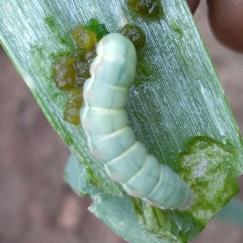
Crop: Onion
Condition: caterpillar-p